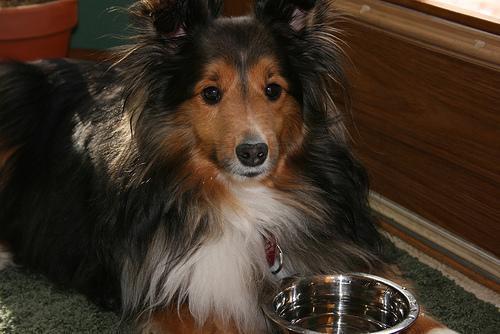
Shetland_sheepdog